Lizq

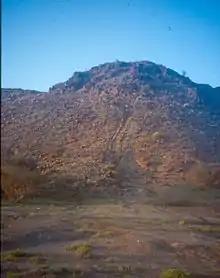
Northern face of the Jebel Radhania (or Jebel Ruwaydhah), on top of which the Early Iron Age Lizq fort, L1, was built

Lizq is an archaeological site in Ash Sharqiyah, Oman. Located on a mountain lying in a plain, south-east of the south-eastern edge of the Lizq palm garden, the fort dates to the Lizq-Rumaylah/Early Iron Age.